Ganjifa

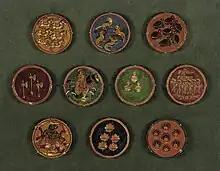
Various Ganjifa cards from Dashavatara set

Ganjifa, Ganjapa or Gânjaphâ, is a card game and type of playing cards that are most associated with Persia and India. After Ganjifa cards fell out of use in Iran before the twentieth century, India became the last country to produce them. The form prevalent in Odisha is Ganjapa.